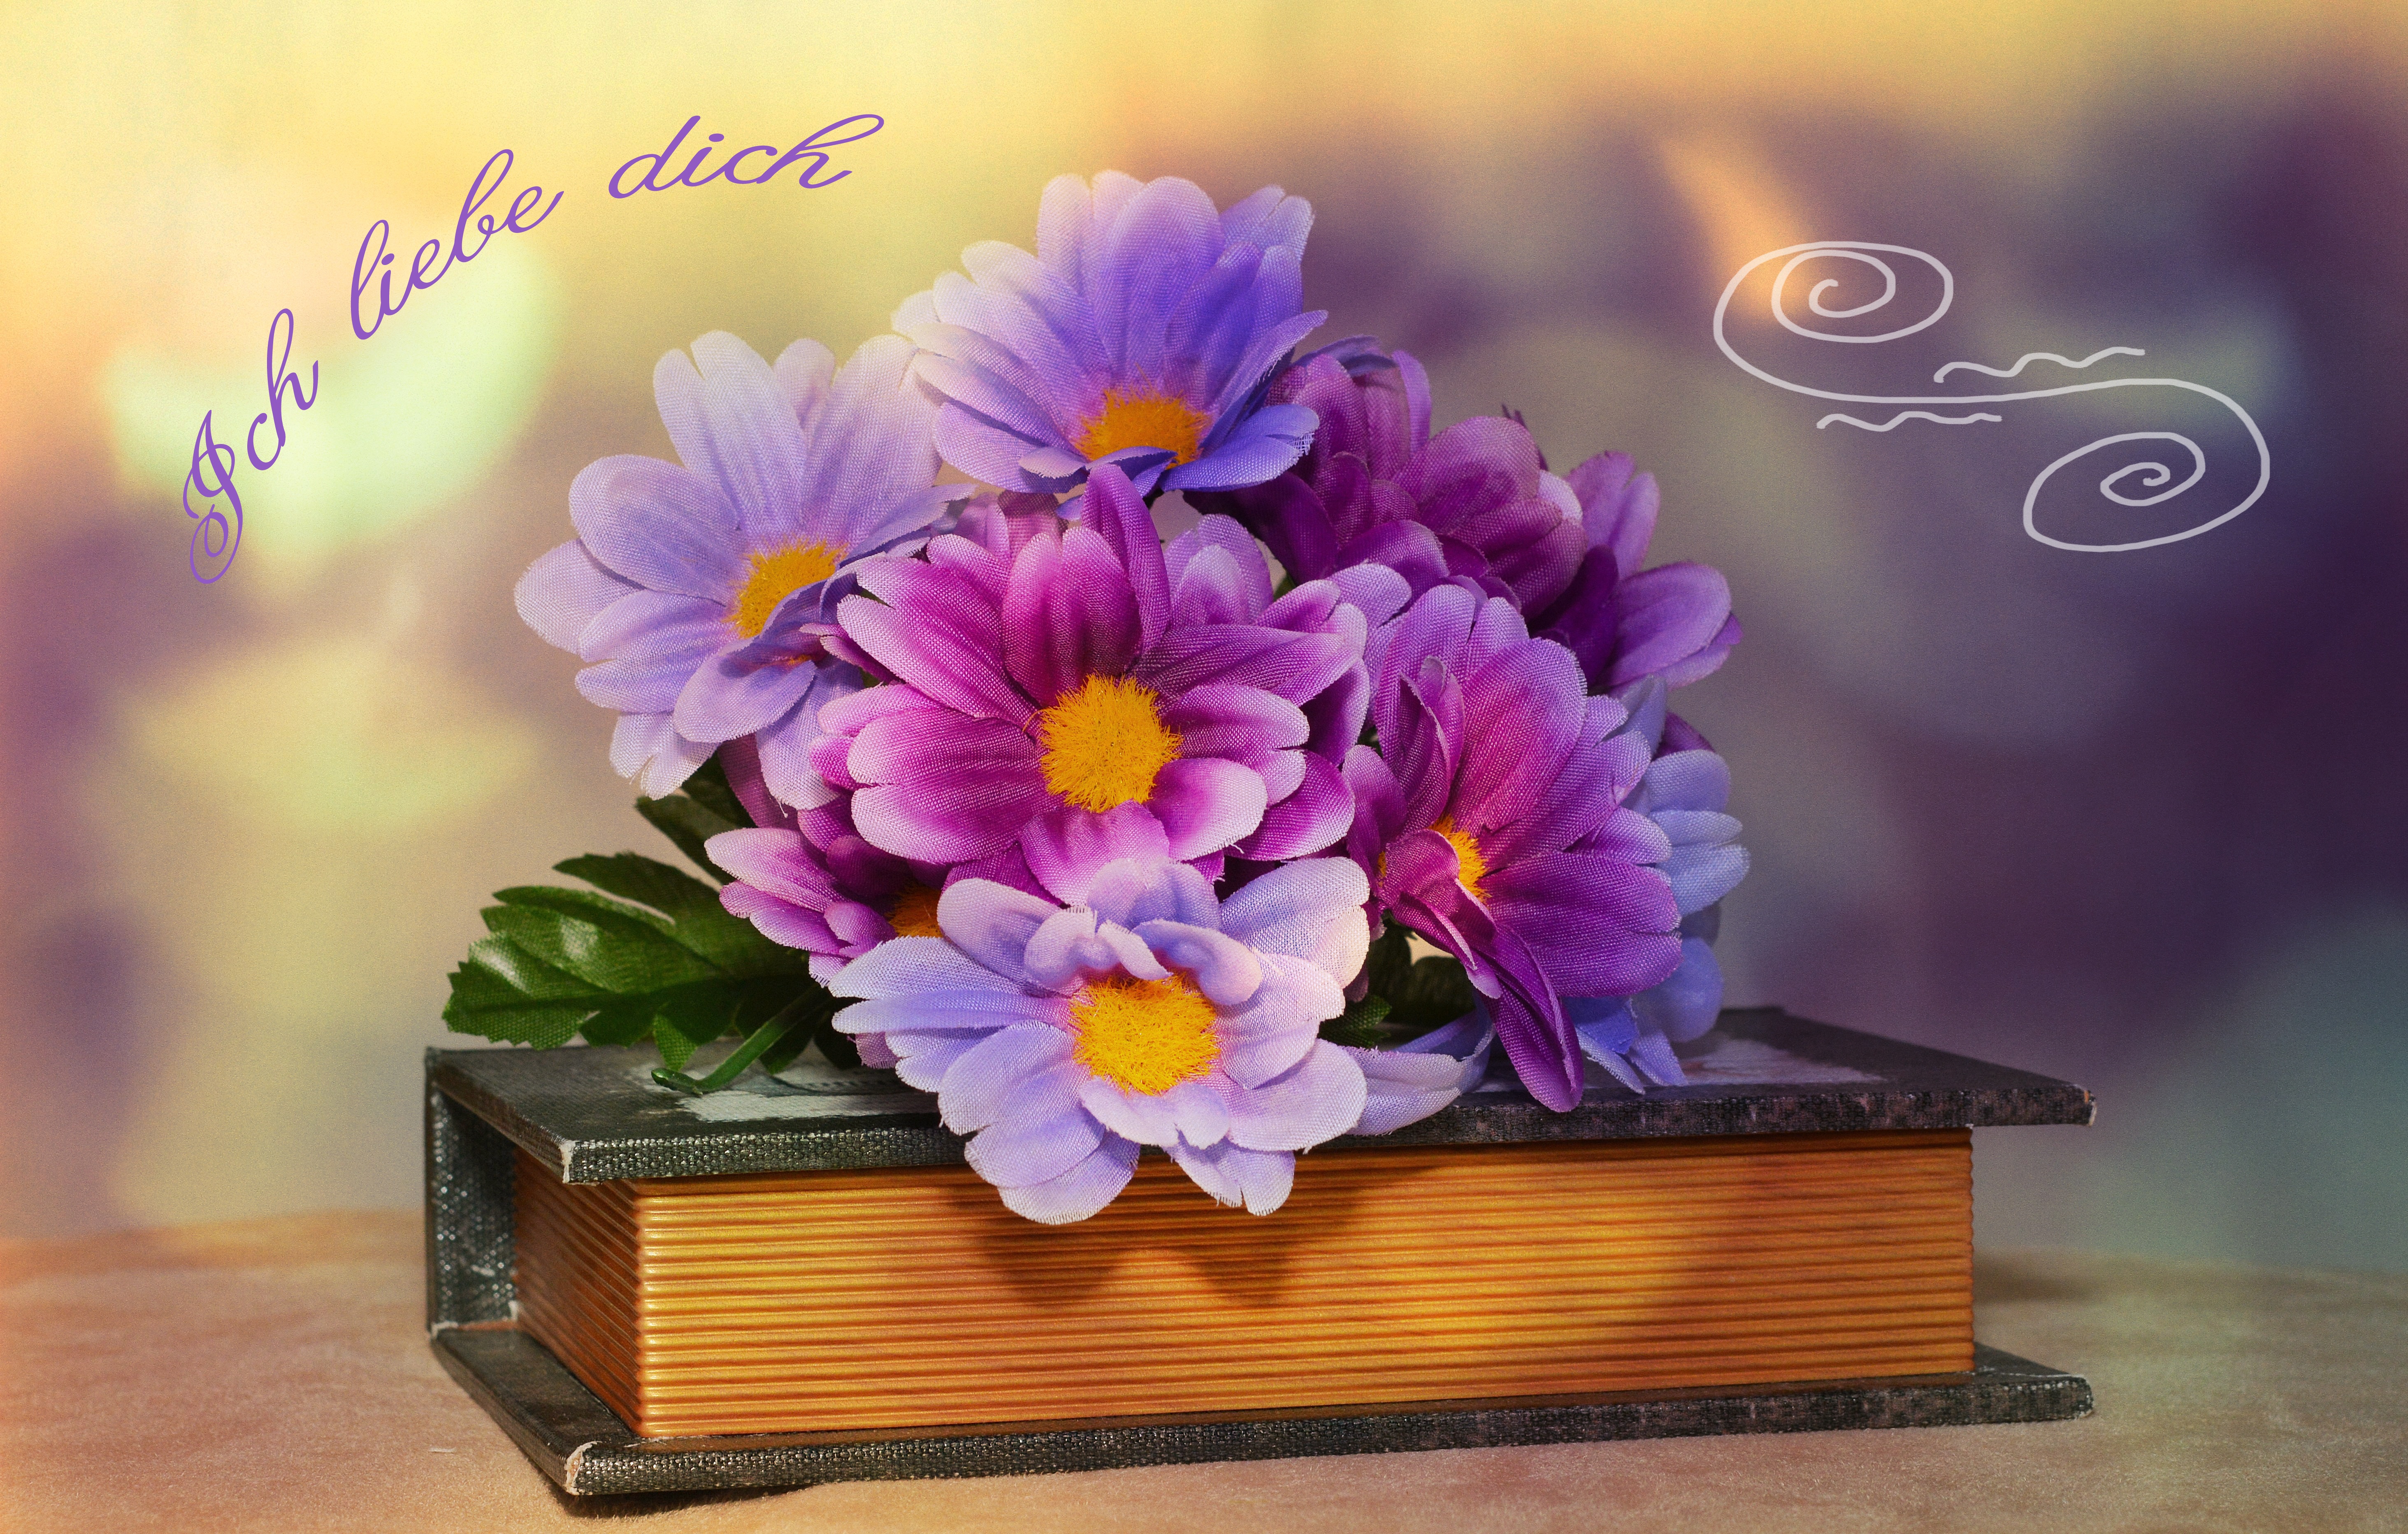
blossom, book, bokeh, plant, flower, purple, petal, still life, painting, flowers, font, greeting card, floristry, artificial flowers, flowering plant, flower bouquet, floral design, land plant, flower arranging